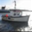
Label: ship